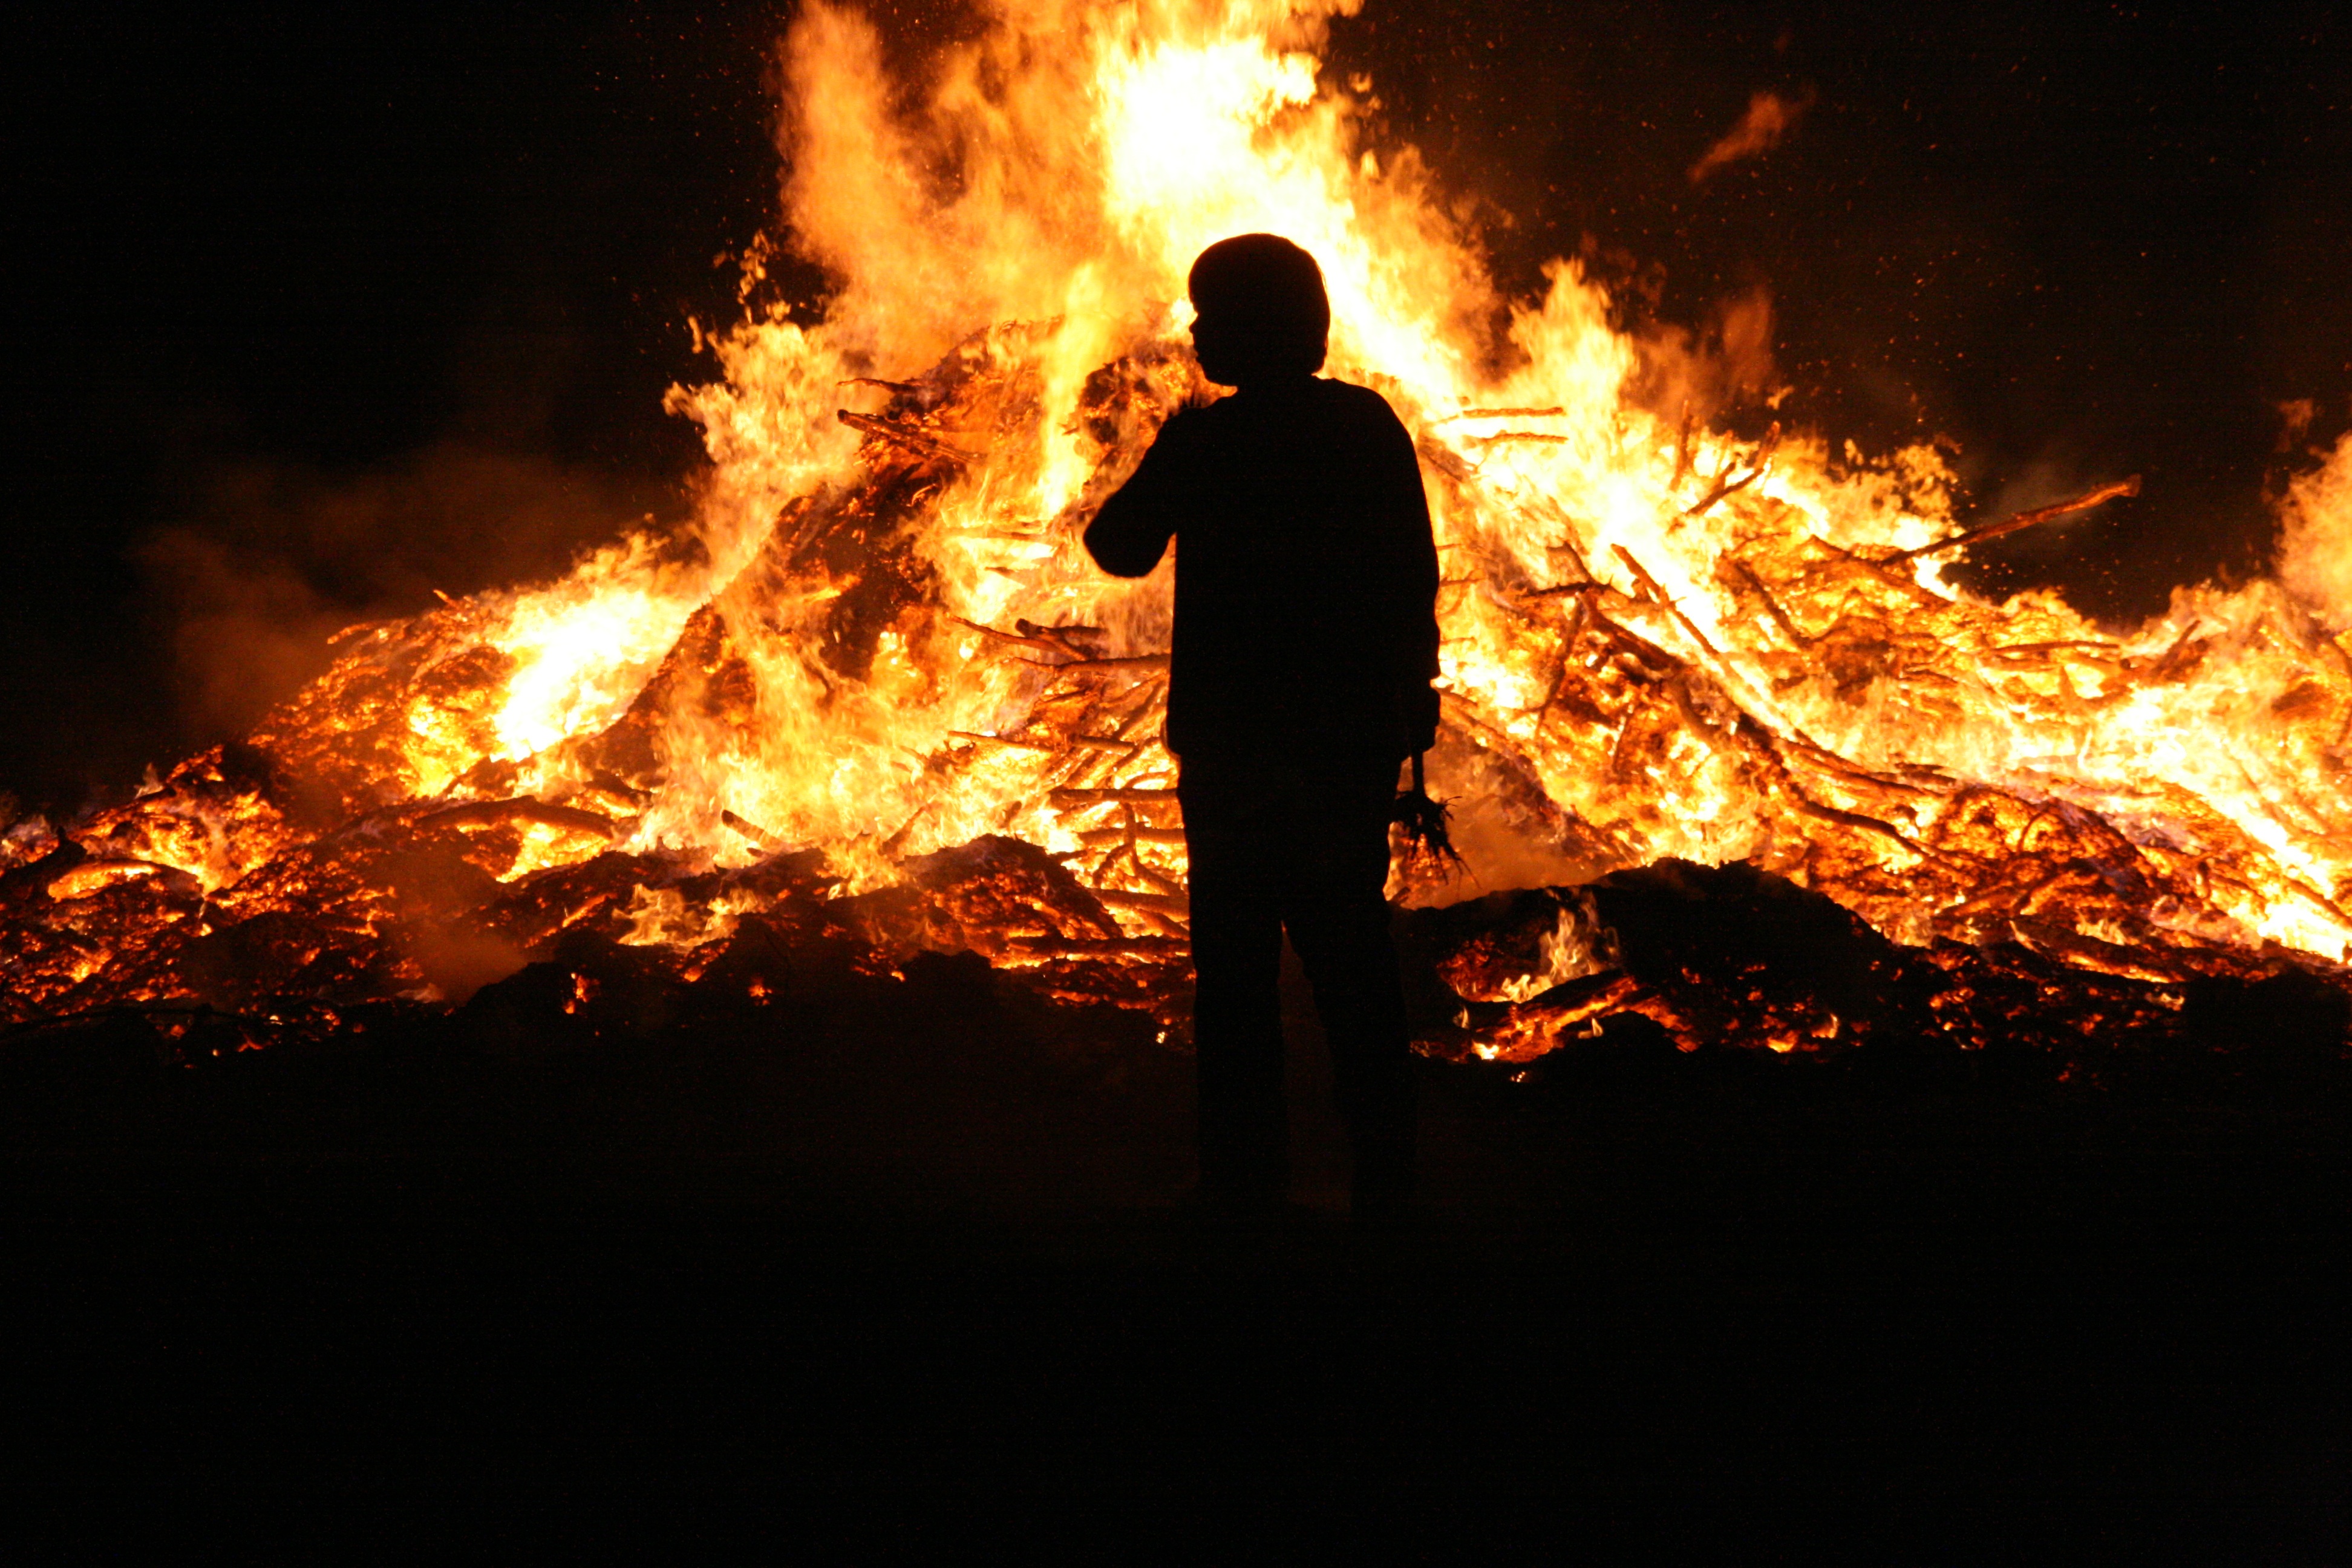
flame, fire, campfire, bonfire, burn, blaze, easter, wood fire, customs, easter fire